Gemini Air Cargo

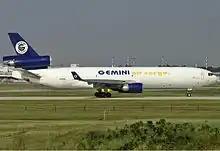
Gemini Air Cargo McDonnell Douglas MD-11F, 2007

The airline was established in December 1995 by William Stockbridge, with financial backing from Lehman Brothers and Green Tree Capital. It began operations as an ACMI (Aircraft, Crews, Maintenance, Insurance) using DC-10-30F aircraft which were obtained from Lufthansa and converted to cargo configuration by Aeronavali in Venice. Prior to obtaining its own FAR Part 121 certificate, Gemini operated with crews from Sun Country Airlines under Sun Country's certificate for several months before certification in October 1996.